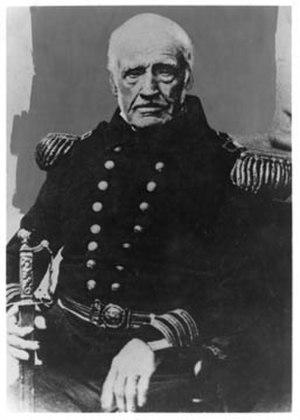
John Percival est un navigateur américain.